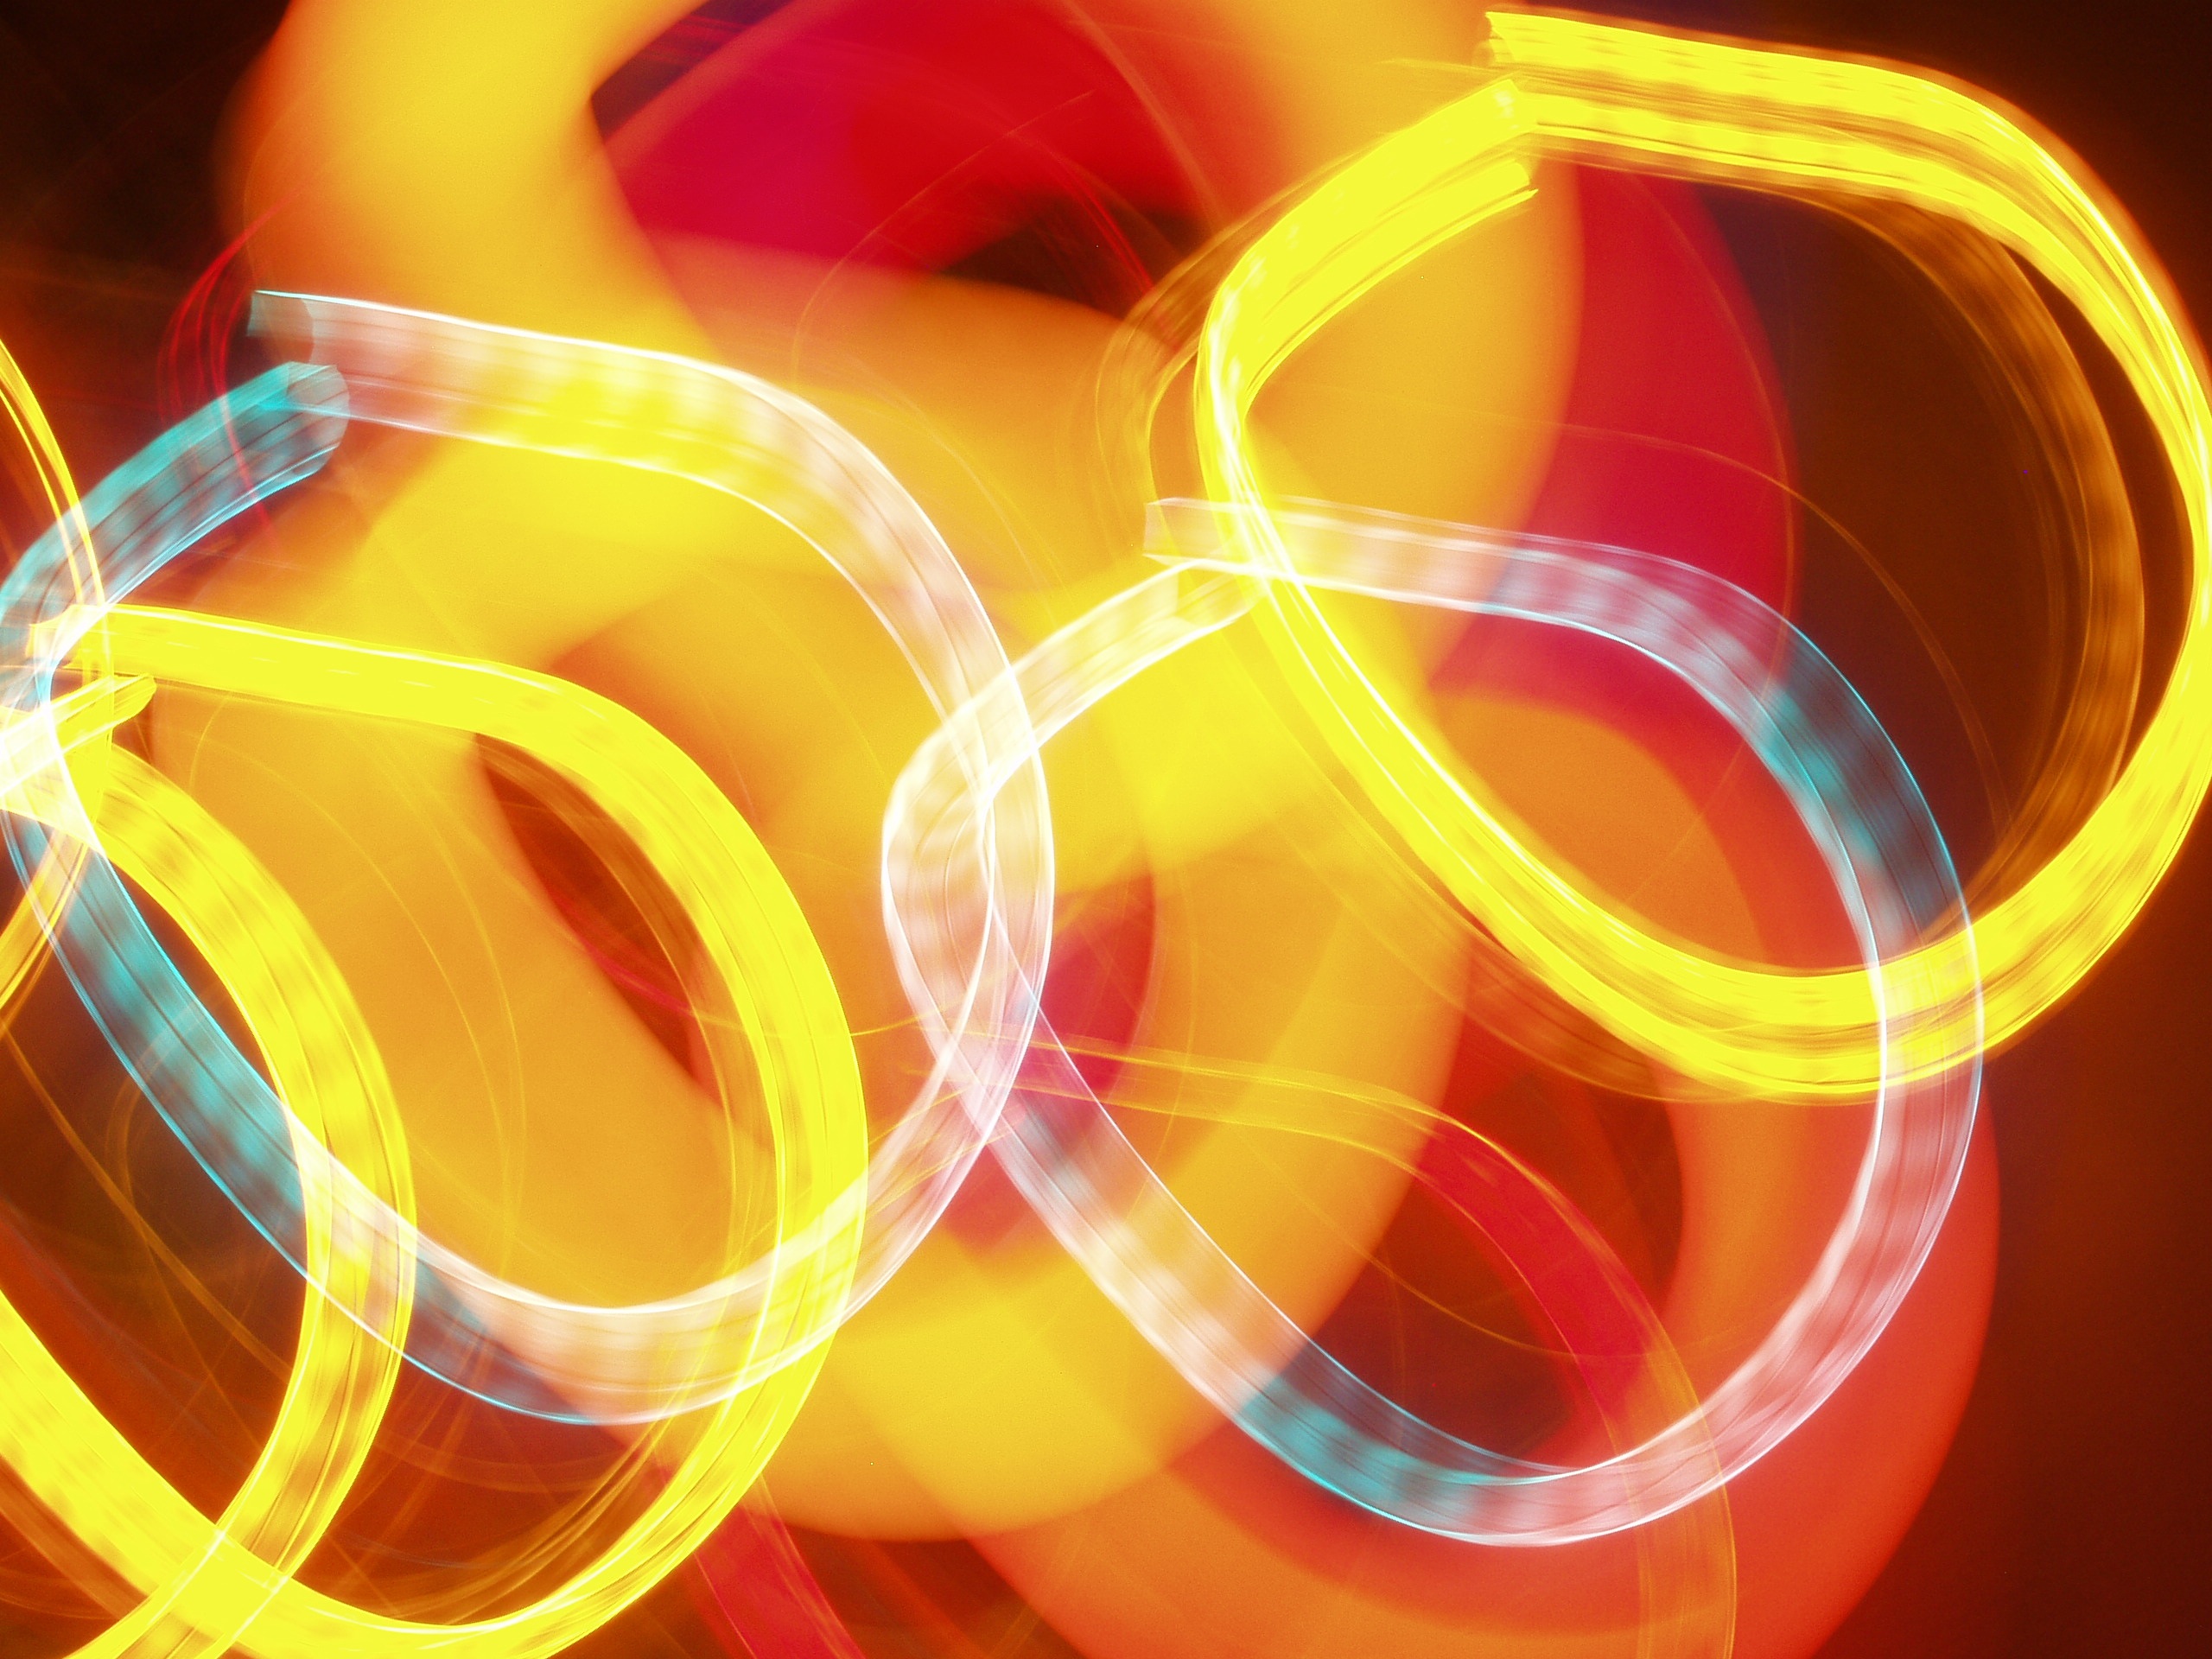
petal, pattern, line, red, color, yellow, circle, neon, close up, background image, font, lights, background, mood, shape, macro photography, computer wallpaper